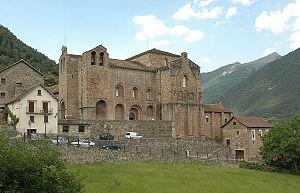
Le territoire de l'actuelle communauté autonome d'Aragon a été un lieu de passage important de la péninsule Ibérique, entre les rives méditerranéennes et atlantiques d'une part, entre le sud de la péninsule et le nord de l'Europe d'autre part. La présence humaine y est attestée depuis plusieurs millénaires, mais les spécificités de l'Aragon actuel remontent pour la plupart au Moyen Âge.
Le comté d'Aragon est un comté fondé en 780 par les Francs du royaume carolingien, en lutte contre les musulmans. Il était, à l'origine, centré sur les vallées pyrénéennes d'Ansó, Hecho et Aragon. Le comté s'étendit considérablement, le long de la vallée du Gallego. Bien que placé sous la tutelle carolingienne, il prit de plus en plus d'autonomie, se rapprochant du royaume voisin de Navarre et des walis musulmans de la vallée de l'Ebre.
Ceci est une liste des évêques de Huesca, à la tête du diocèse de Huesca depuis sa création par l'évêque Elpidius, en 522, à aujourd’hui.
Le monastère Saint-Pierre de Siresa est un monastère roman, situé dans le village de Siresa, au cœur de la vallée pyrénéenne de Hecho, dans la province de Huesca, au nord de l'Aragon.